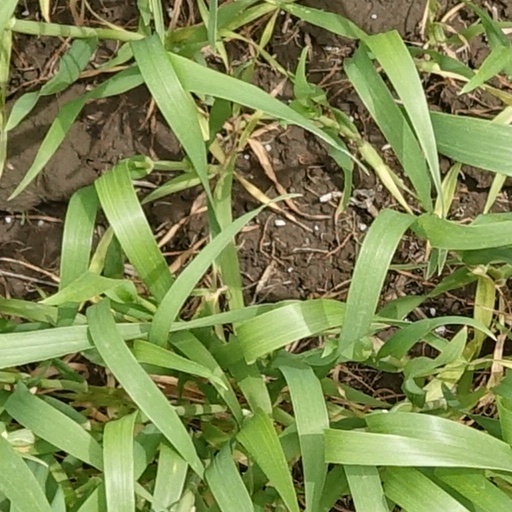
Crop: wheat